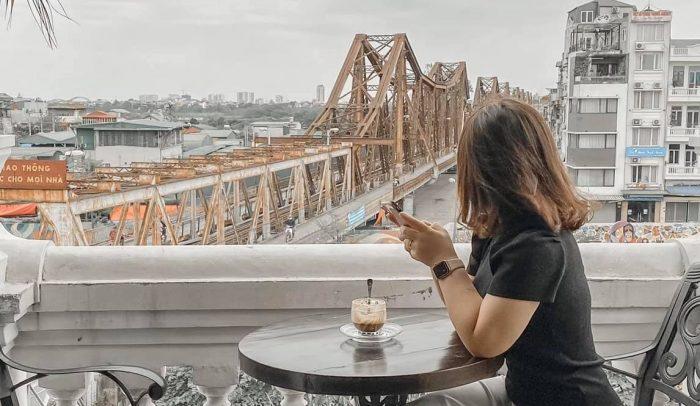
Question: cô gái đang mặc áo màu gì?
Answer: cô ấy mặc áo màu đen